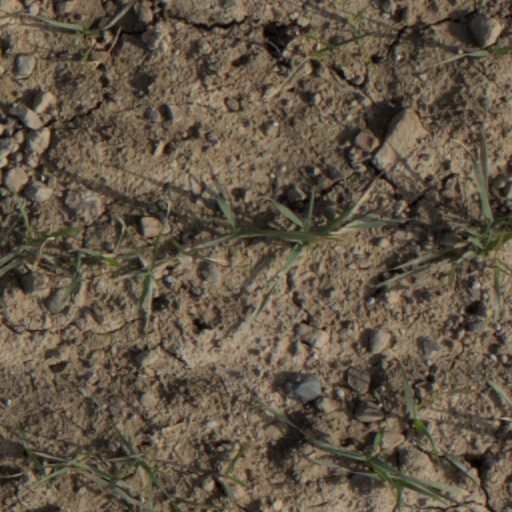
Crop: wheat